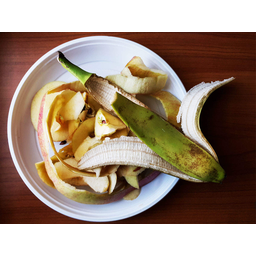
Label: generalcompost